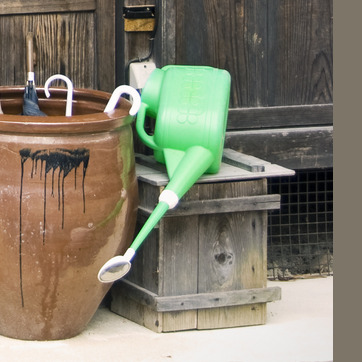
Material: plastic